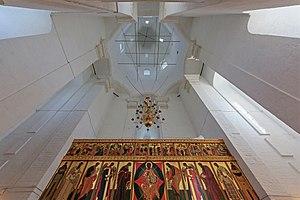
L'église de l'Ascension de Kolomenskoïe est une église orthodoxe de l'éparchie de Moscou. Elle se trouve dans le district administratif sud de Moscou appelé Nagatinski Zaton, dans le village de Kolomenskoïe. C'est un chef-d'œuvre de l'architecture mondiale et le premier ou l'un des premiers édifices religieux en pierre reprenant la forme de chatior en Russie.